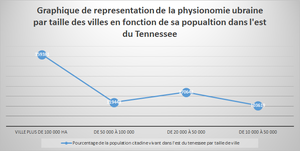
Il s'agit de mettre envidence en fonction des donné fournie par l'article si le reseaux est equilibre au nom , loi stitpulant pour qu'il soit equilibre , la 1 ville doit valoir double de seconde , et de quadruple de la troisieme.
Le Tennessee de l'Est comprend environ le tiers est de l'État américain du Tennessee, l'une des trois grandes divisions du Tennessee définies par la loi de l'État. L'East Tennessee comprend 33 comtés, 30 situés dans le fuseau horaire de l'Est et trois comtés dans le fuseau horaire central, à savoir Bledsoe, Cumberland et Marion. Le Tennessee de l'Est est entièrement situé dans les Appalaches, bien que les formes de relief s'étendent des montagnes densément boisées de 6 000 pieds aux larges vallées fluviales. La région contient les principales villes de Knoxville, Chattanooga et Johnson City, respectivement troisième, quatrième et neuvième plus grandes villes du Tennessee.